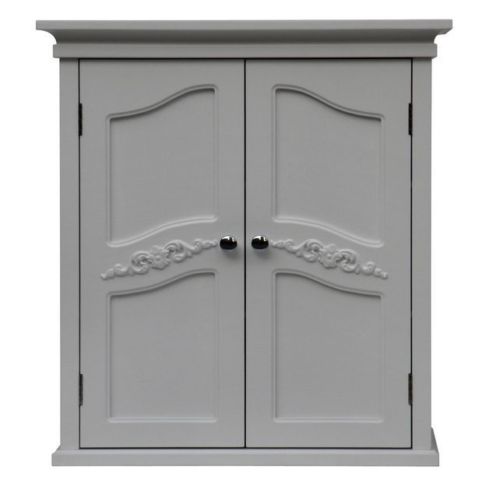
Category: cabinet